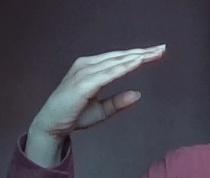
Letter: jeem